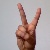
The image shows a hand gesture representing the letter 'V' in Indian Sign Language.